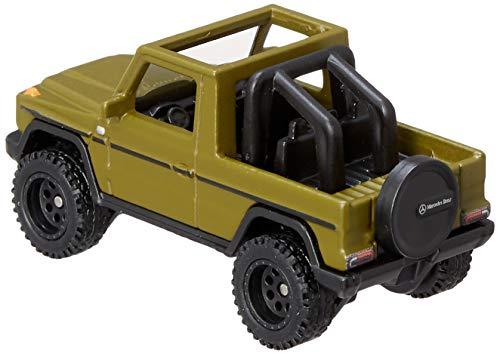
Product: Hot Wheels Gurkha F5
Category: Toys & Games | Toy Figures & Playsets | Playsets & Vehicles
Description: Perfect for car enthusiasts and fast and Furious fans.
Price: $5.49
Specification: ProductDimensions:6.5x1.4x5.2inches|ItemWeight:1.6ounces|ShippingWeight:2.4ounces(Viewshippingratesandpolicies)|ASIN:B07GLH8ZZZ|Itemmodelnumber:GBW96|Manufacturerrecommendedage:8-15years